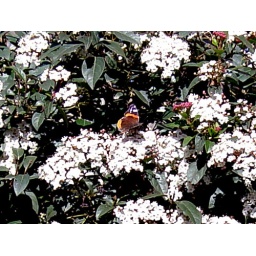
A butterfly hanging out on the flowers in Rome.